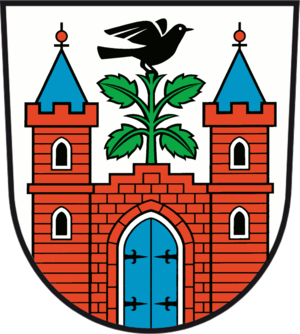
Meyenburg est une ville allemande, située dans le land de Brandebourg et dans l'Arrondissement de Prignitz.